Sisters of the Gion

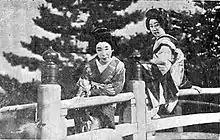

The story centers around two geisha sisters, Umekichi and Omocha, who live in their own lodging house (okiya) in the licensed pleasure district of Gion, Kyoto. The two women have very different outlooks on relationships with men. Umekichi, the elder sister, underwent classical geisha training and wears kimono, and has a strong sense of loyalty (giri) to her patron. Umekichi's younger sister, Omocha, was educated in public schools and wears western clothing, except when she is working as a geisha. Unlike Umekichi, Omocha doesn’t trust men and believes that they will only use geisha and then abandon them without a care. Thus, she uses men to her own advantage, willing to manipulate and lie to her customers.